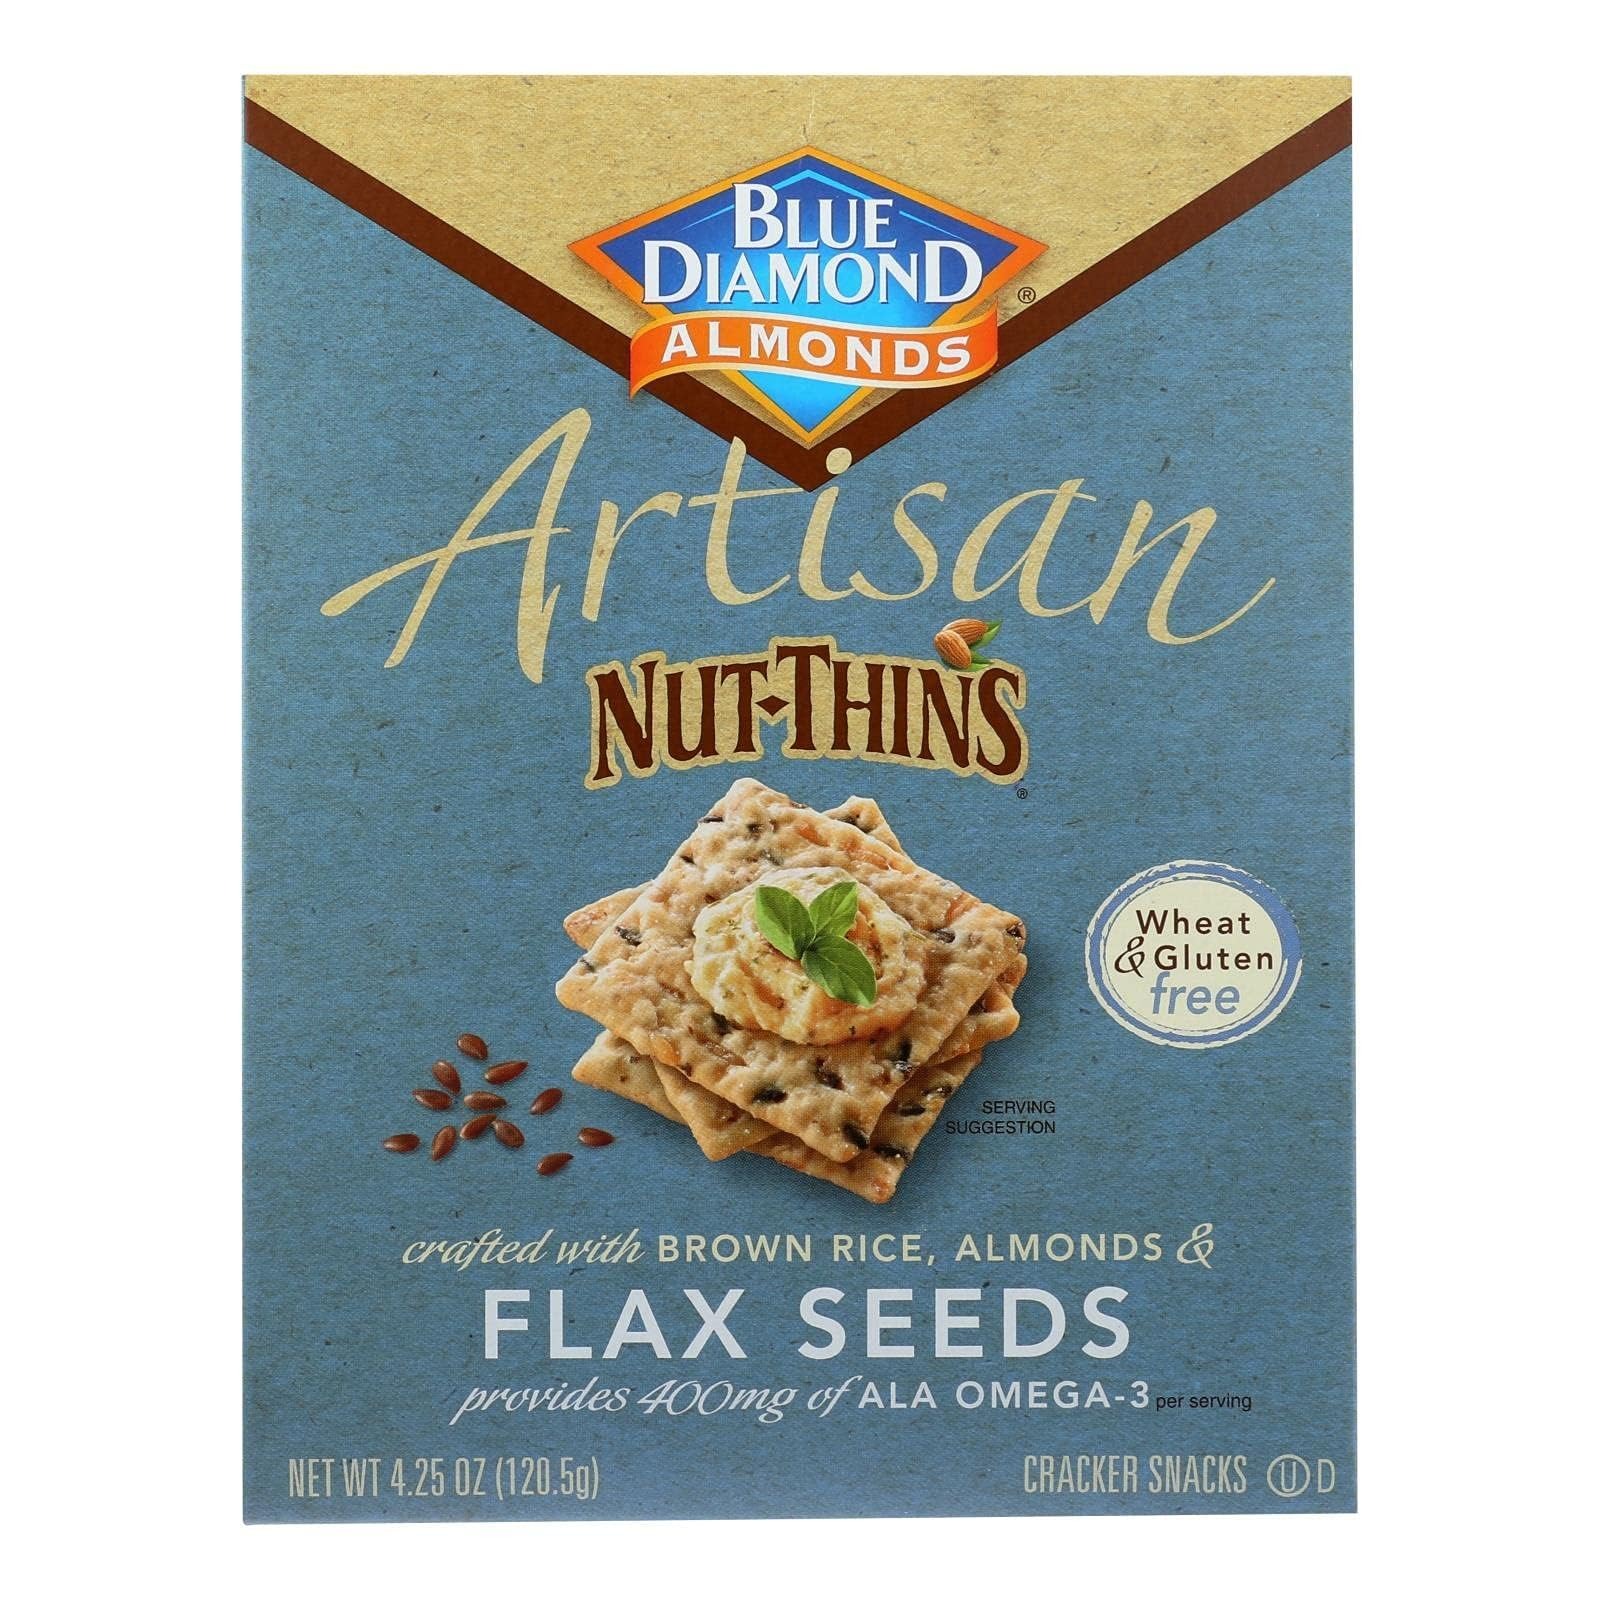
Item Name: Nut Thins Multiseed Artisan 4.25 Ounces (Case of 12)
Bullet Point: Quantity: 12 Case, Size: 4.25 OZ each box, Brand: Blue Diamond Almonds
Value: 51.0
Unit: Fl Oz

Price: 4.375